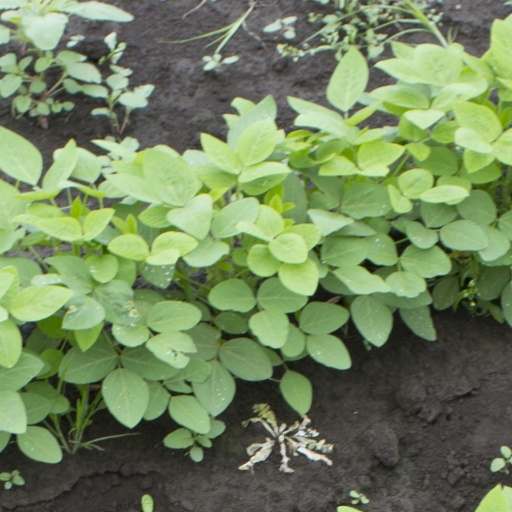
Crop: soybean